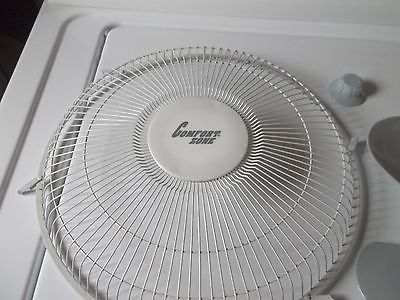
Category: fan